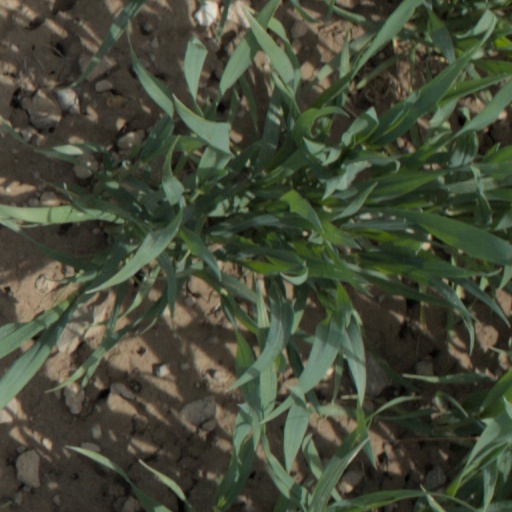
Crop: wheat